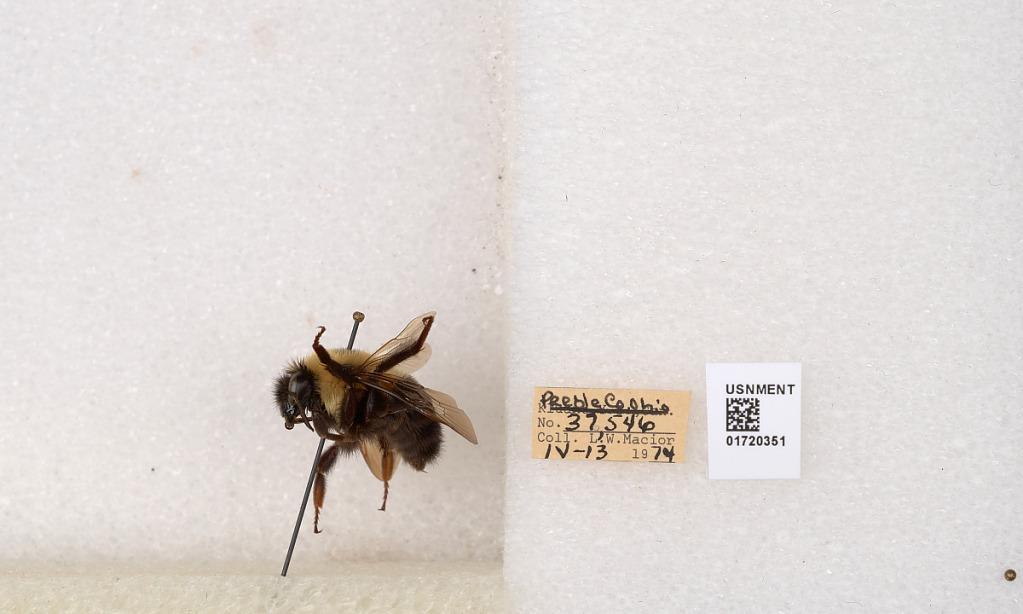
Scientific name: Bombus bimaculatus Cresson
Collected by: L. Macior
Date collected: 1974-4-13
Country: United States
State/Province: Ohio
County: Preble
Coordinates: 39.7416, -84.648